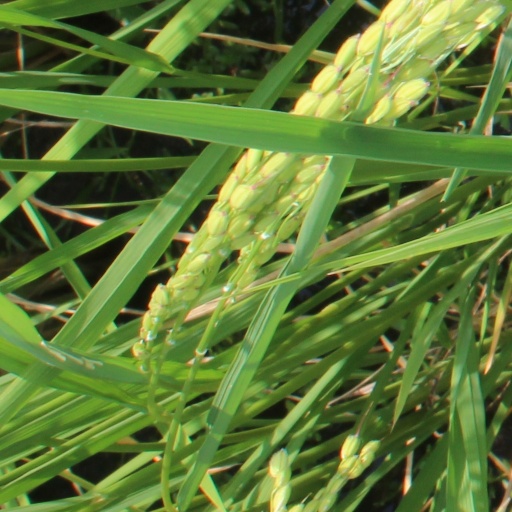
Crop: rice